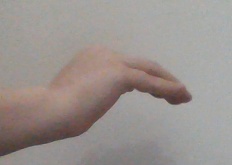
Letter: haa